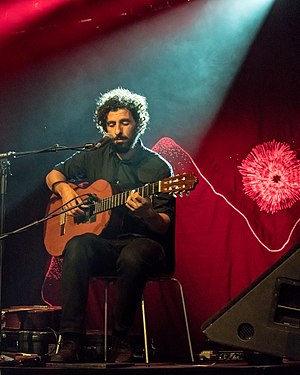
José González
José González. Zelt-Musik-Festival 2017 Freiburg, Tyskland
José González er en svensk sanger og sangskriver.